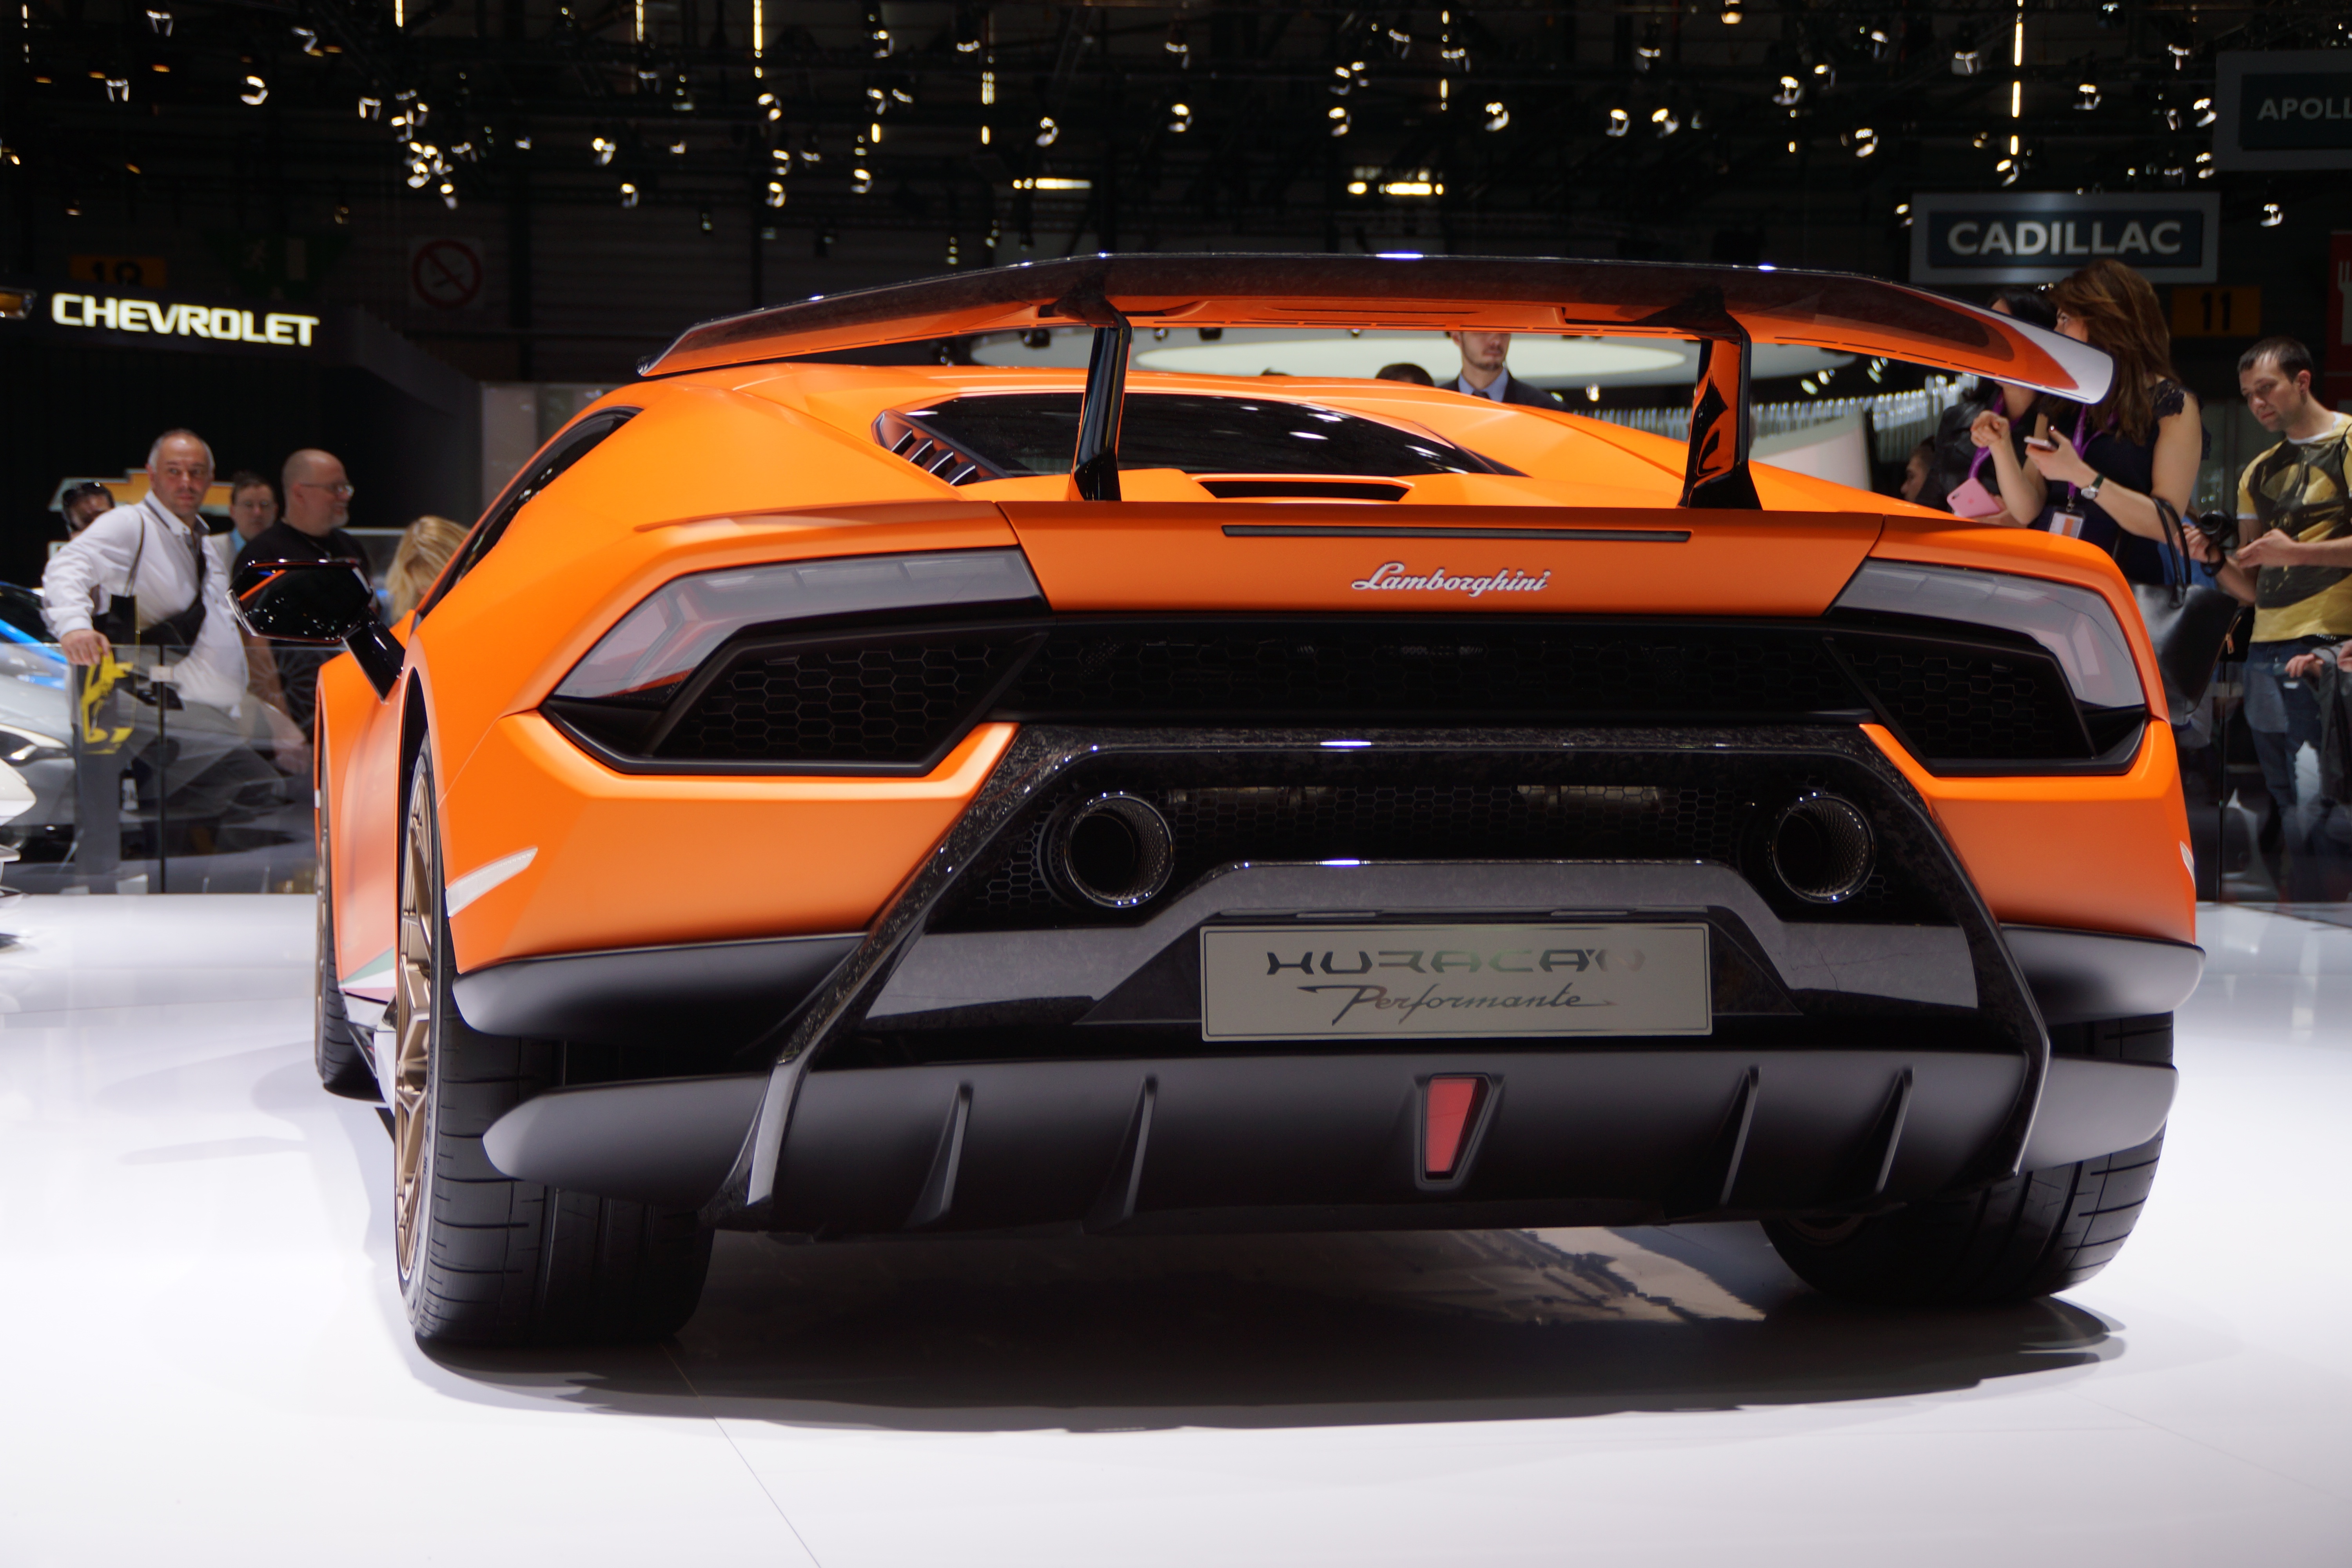
car, vehicle, sports car, supercar, performance, exhibition, iaa, lamborghini, auto show, land vehicle, huracan, automobile make, automotive design, luxury vehicle, performance car, lamborghini aventador